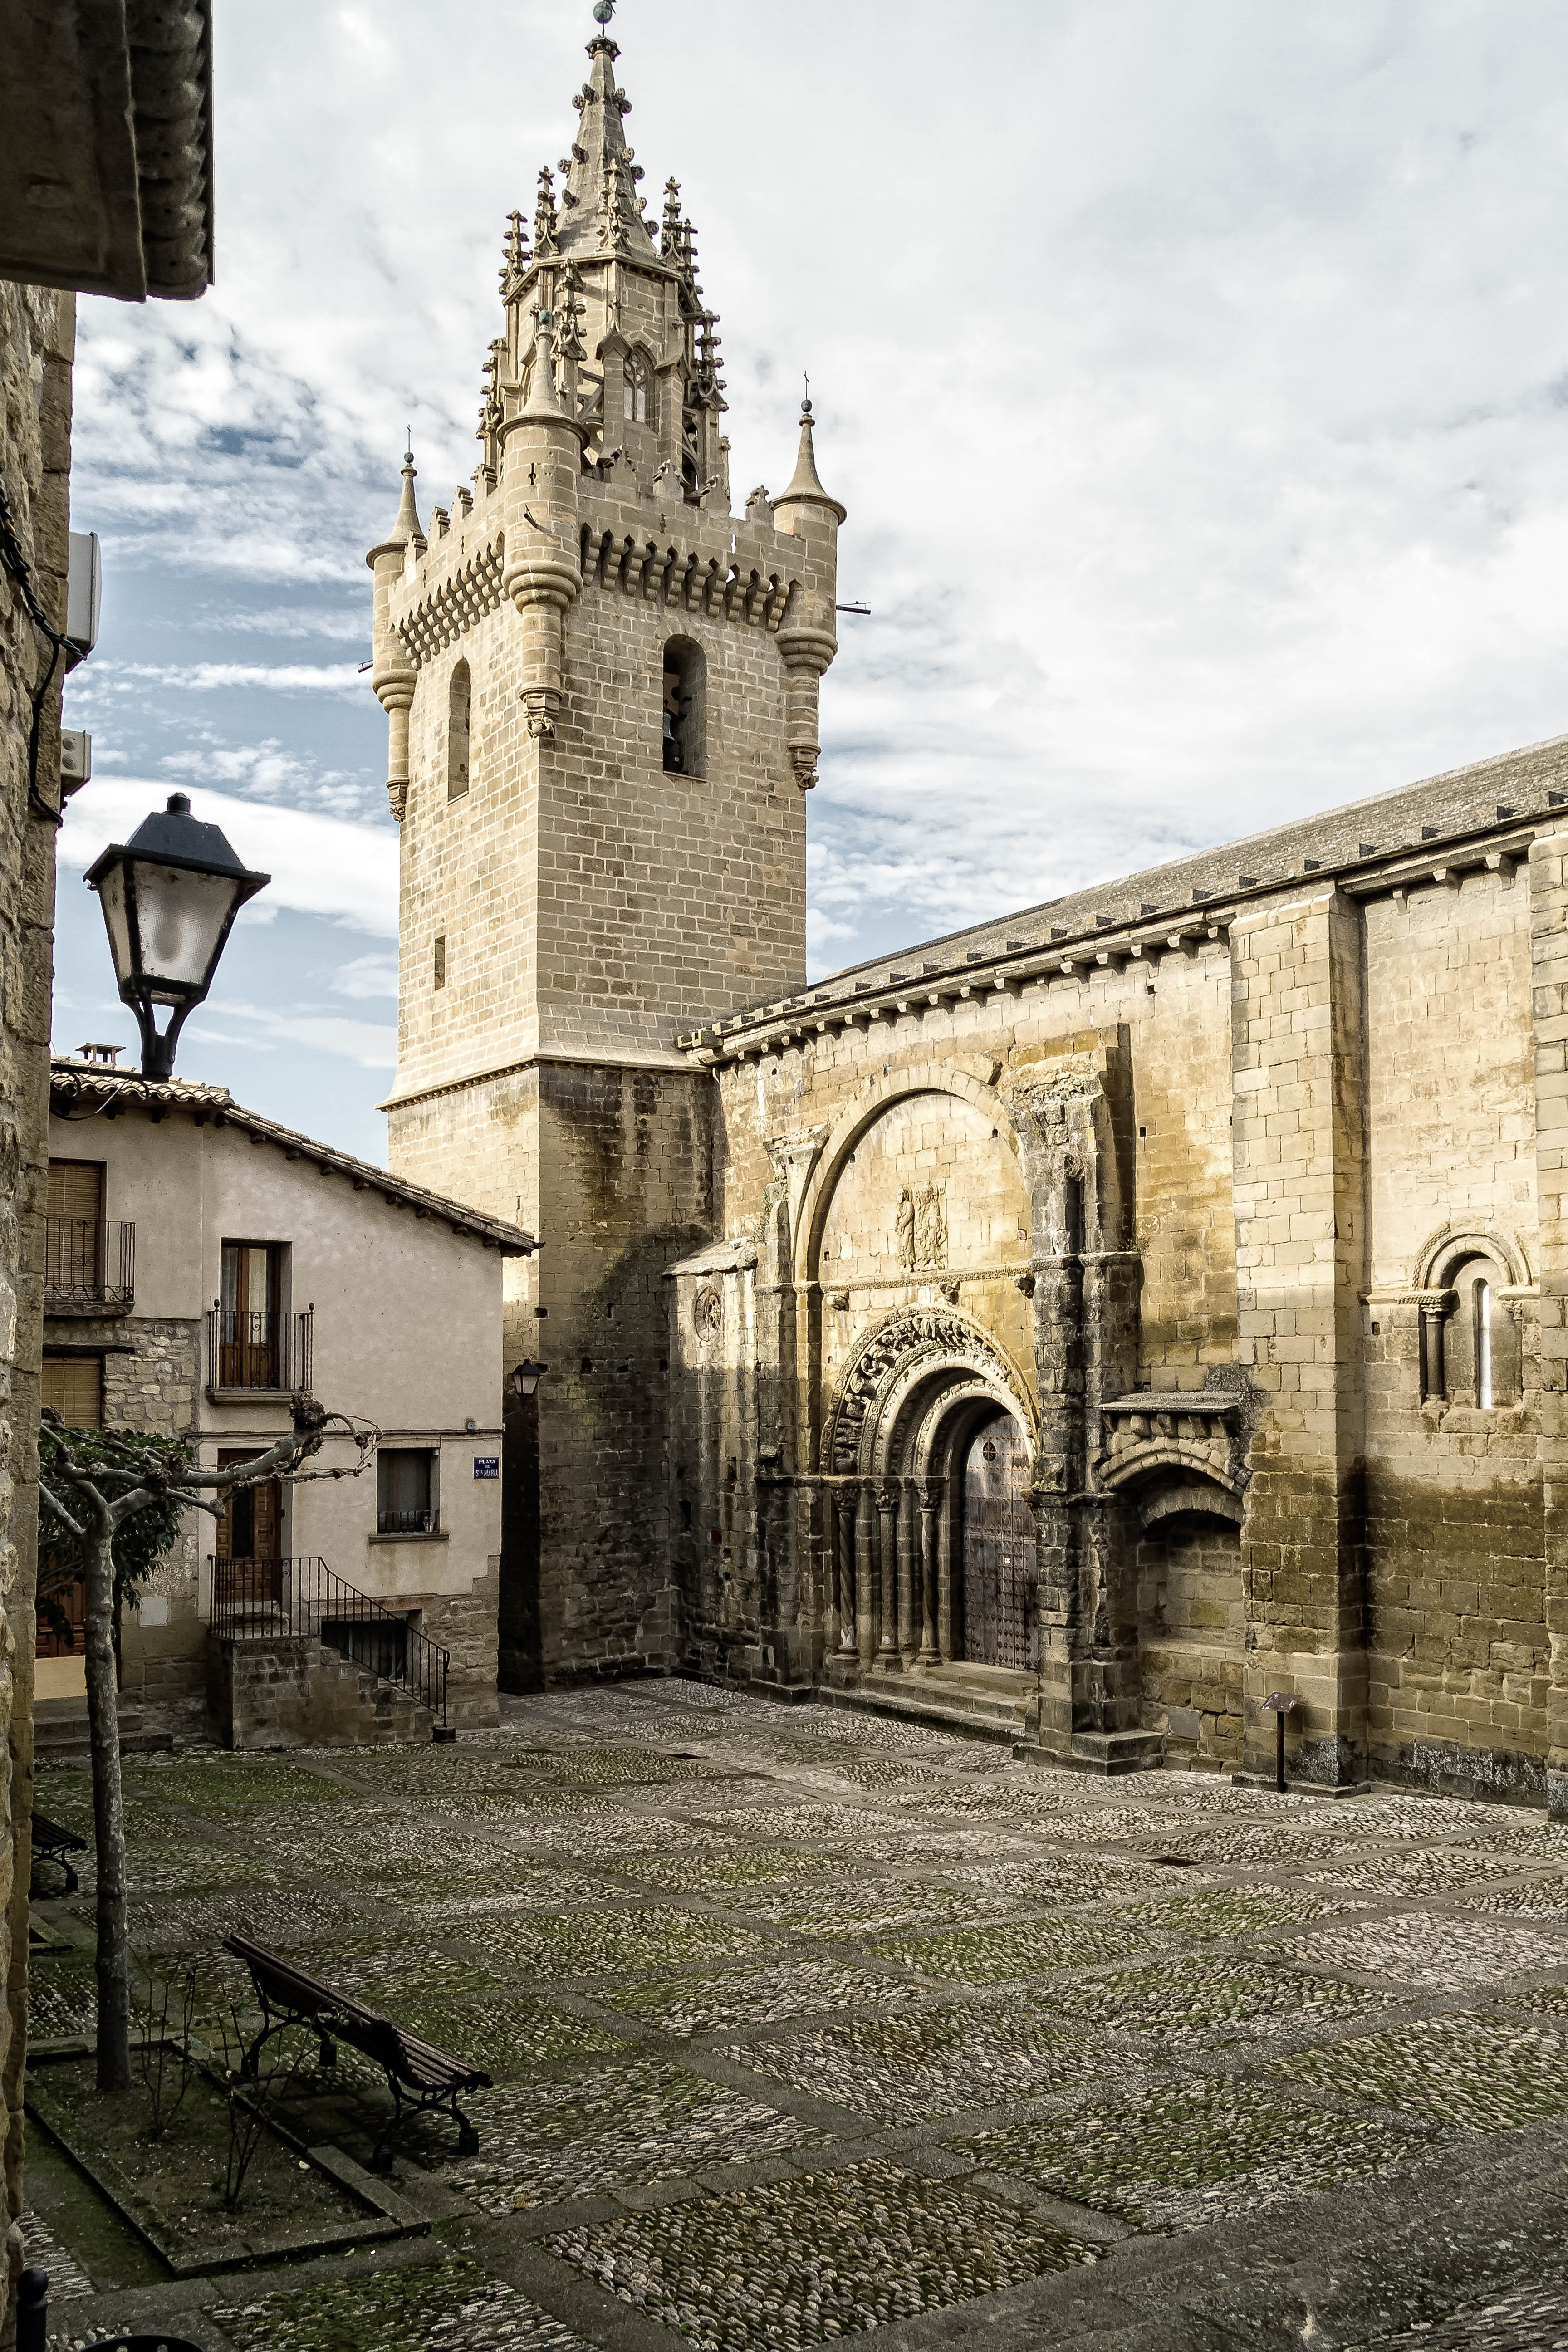
architecture, town, building, church, cathedral, chapel, place of worship, monastery, synagogue, history, monumental, abbey, saragossa, ancient history, uncastillo